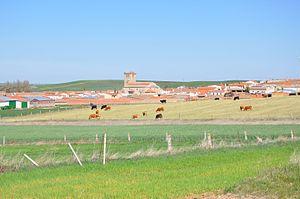
Mancera de Abajo est une commune de la province de Salamanque dans la communauté autonome de Castille-et-León en Espagne.